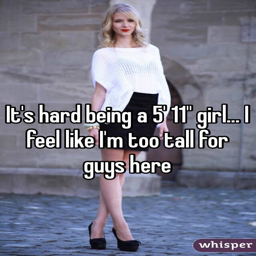
it 's hard being a 5 11 girl ... i feel like i 'm too tall for guys here